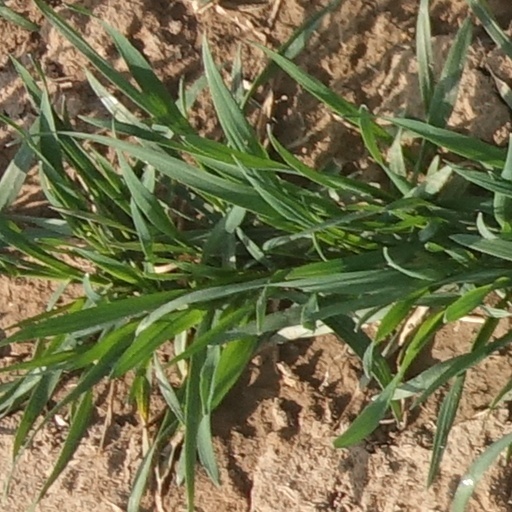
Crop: wheat